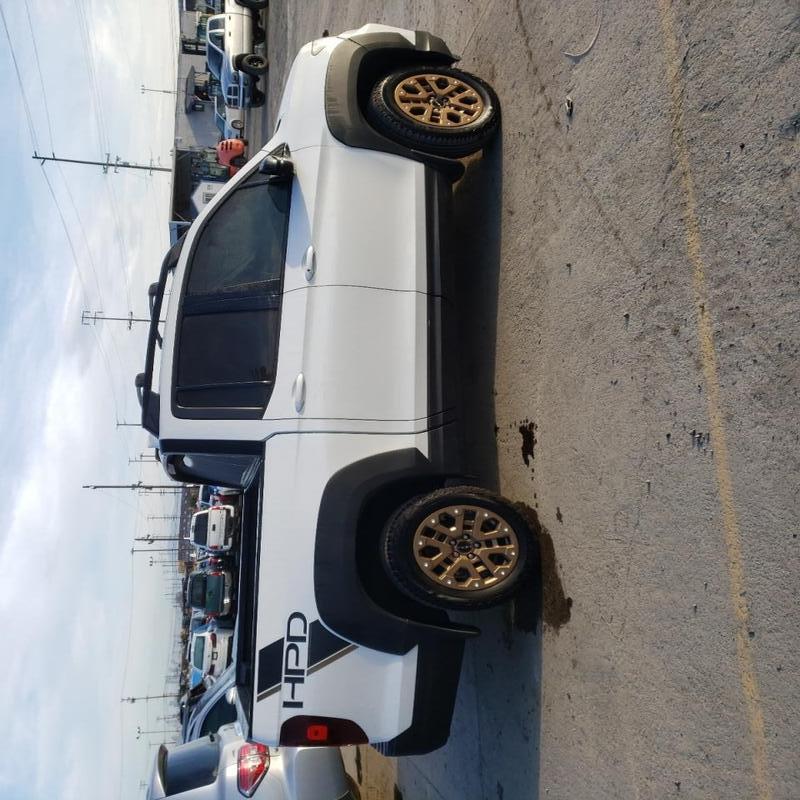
Aucun dommage détecté.
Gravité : aucun